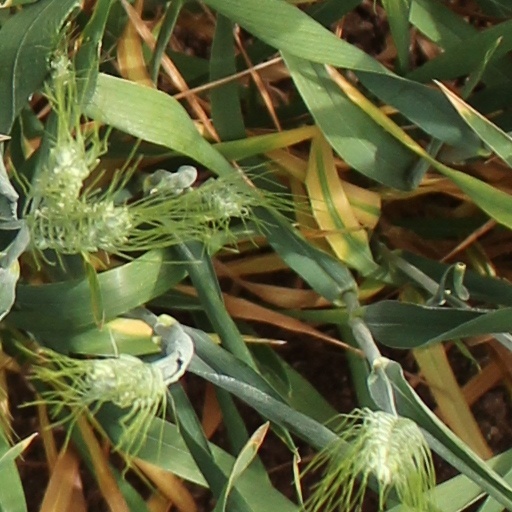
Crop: wheat